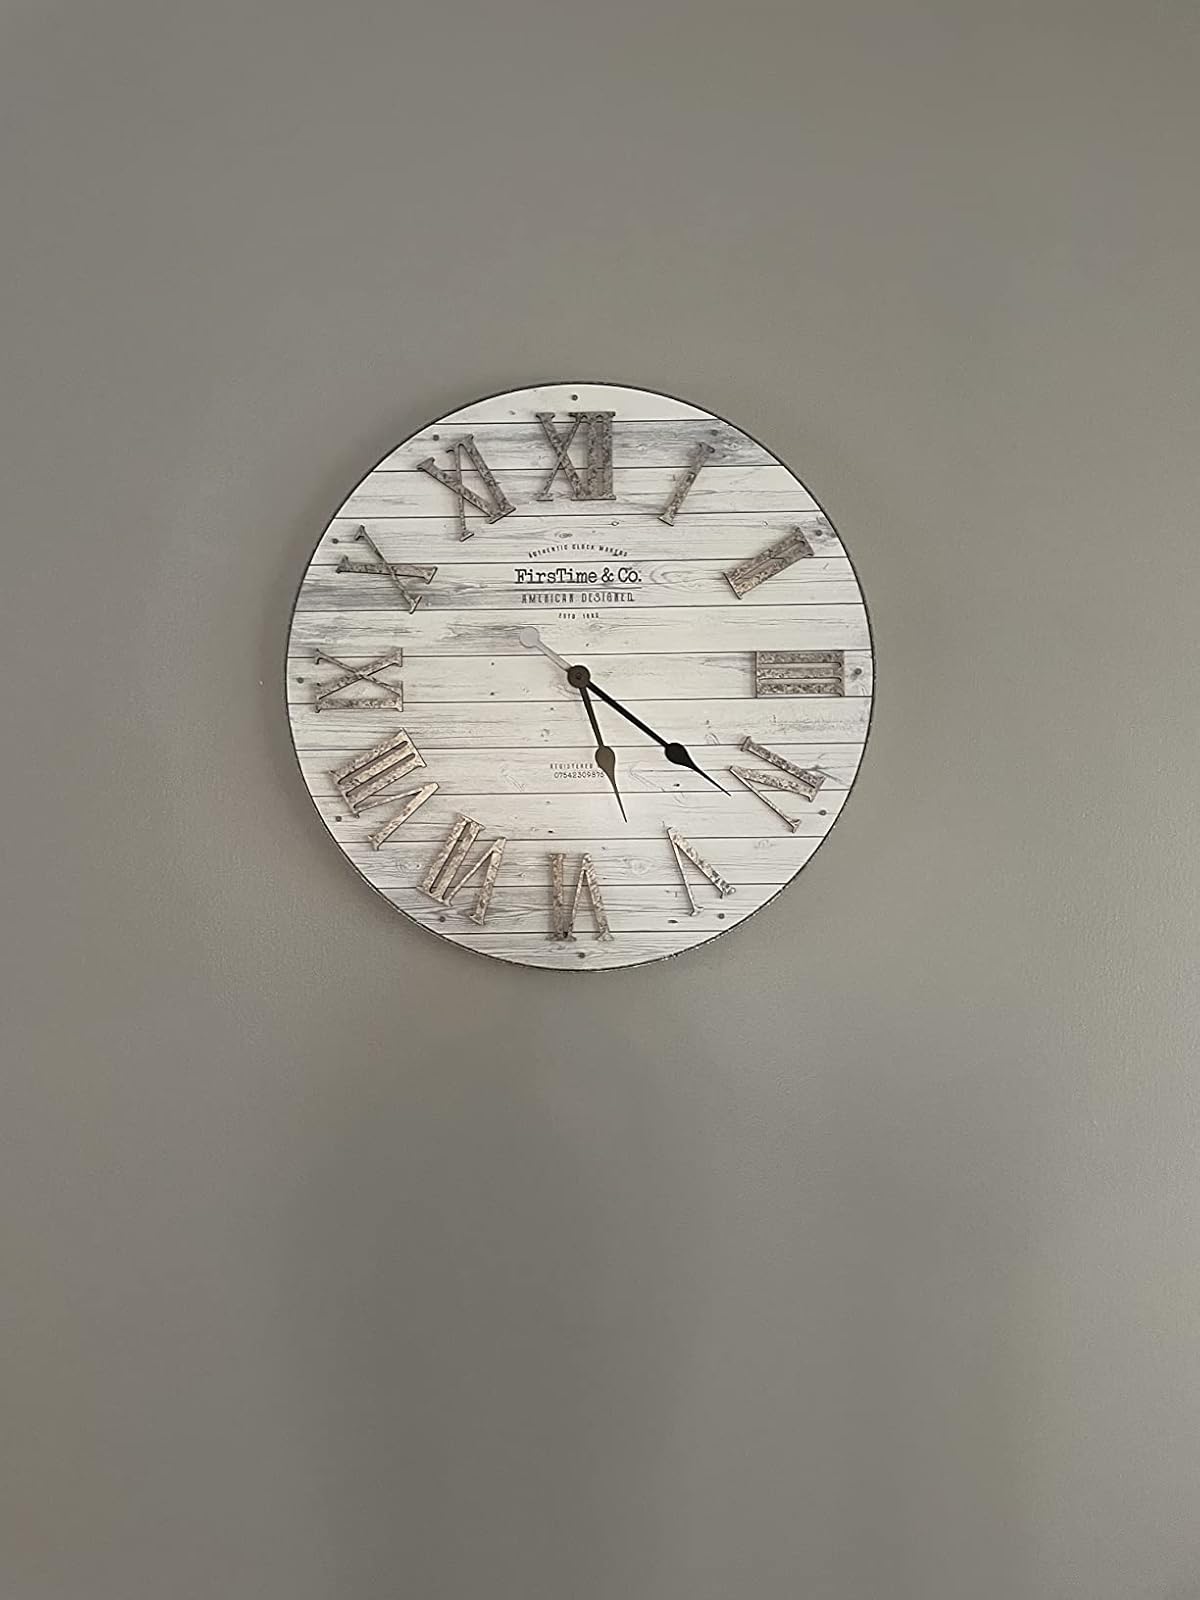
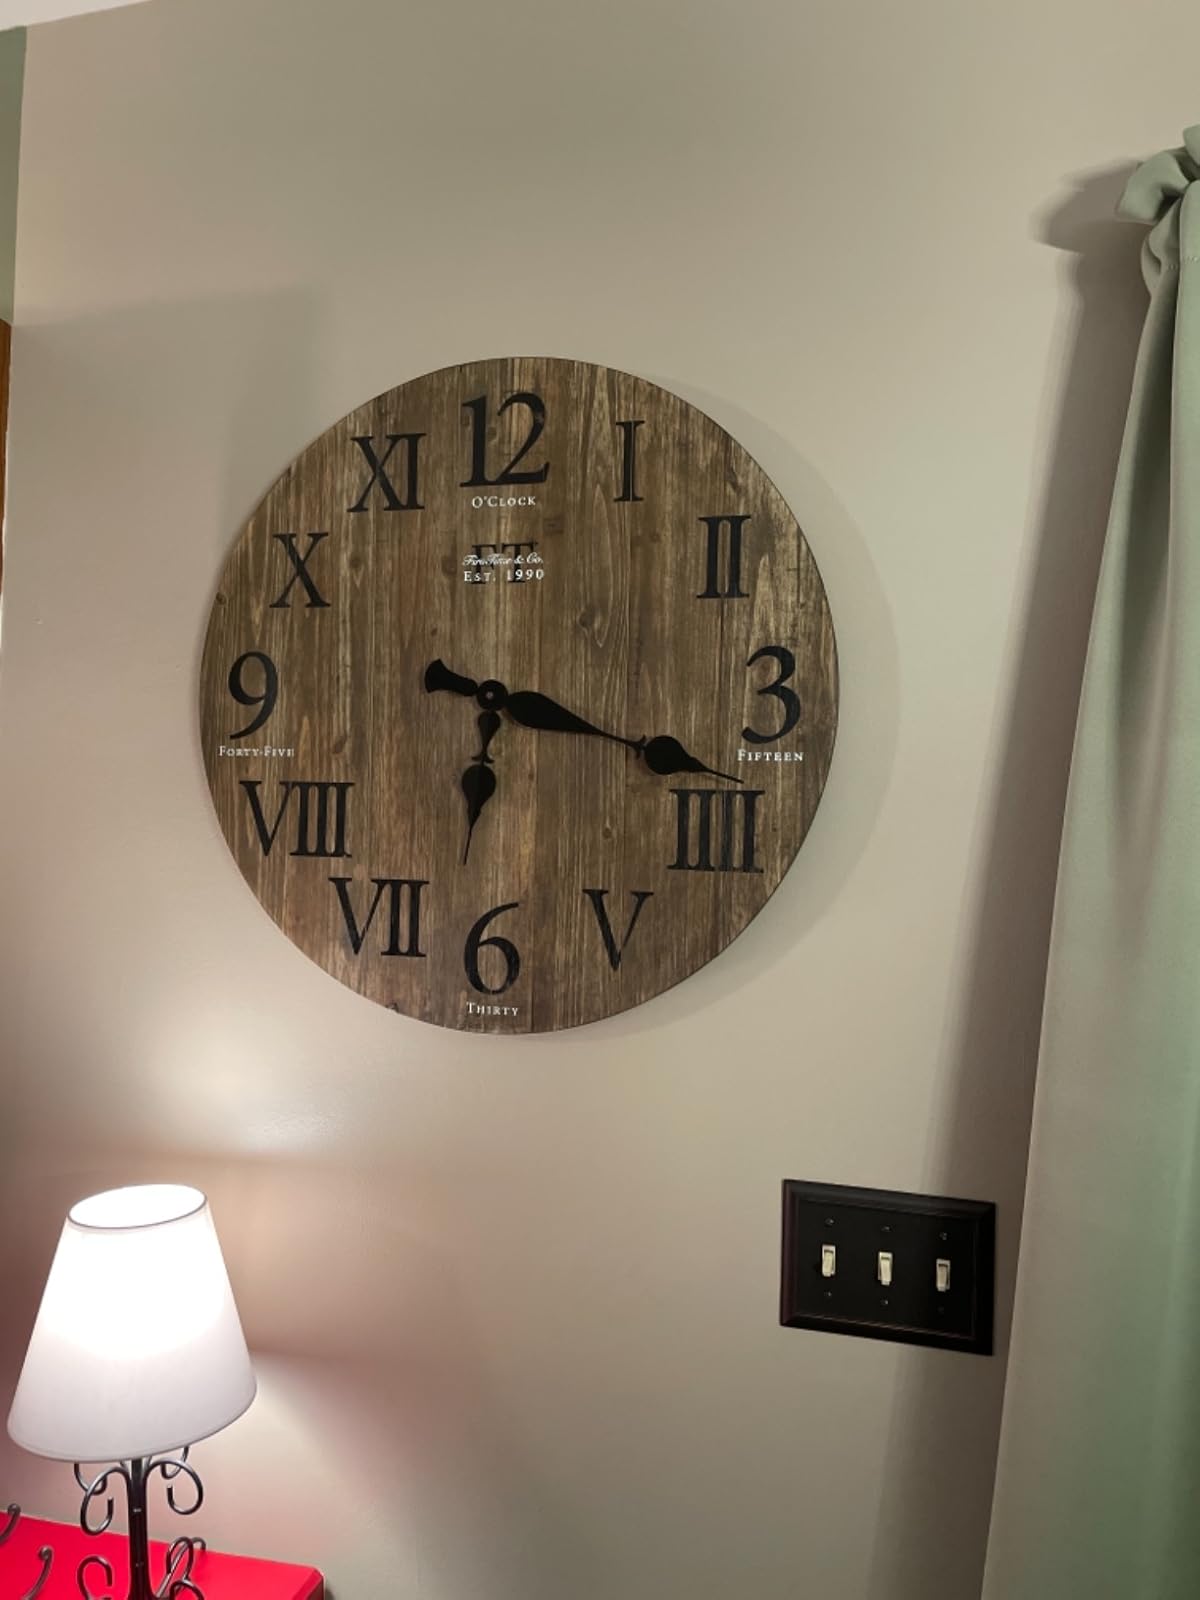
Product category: clock
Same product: no